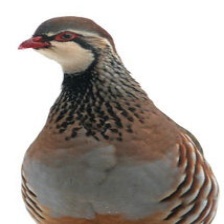
Species: SNOW PARTRIDGE
Scientific name: LERWA LERWA
ImageNet parent category: partridge